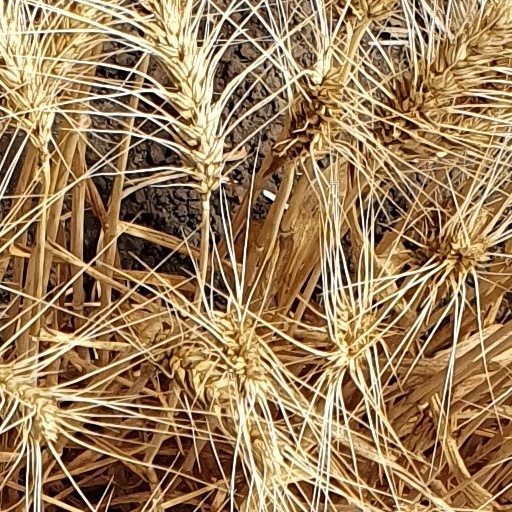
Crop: wheat